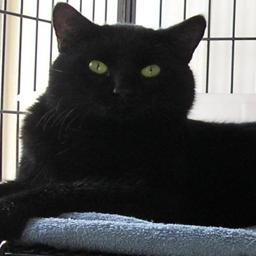
Animal: cats